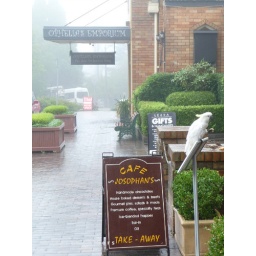
the famous birds is watching over the entrance at the josophans cafe in leura, the blue montains, australia